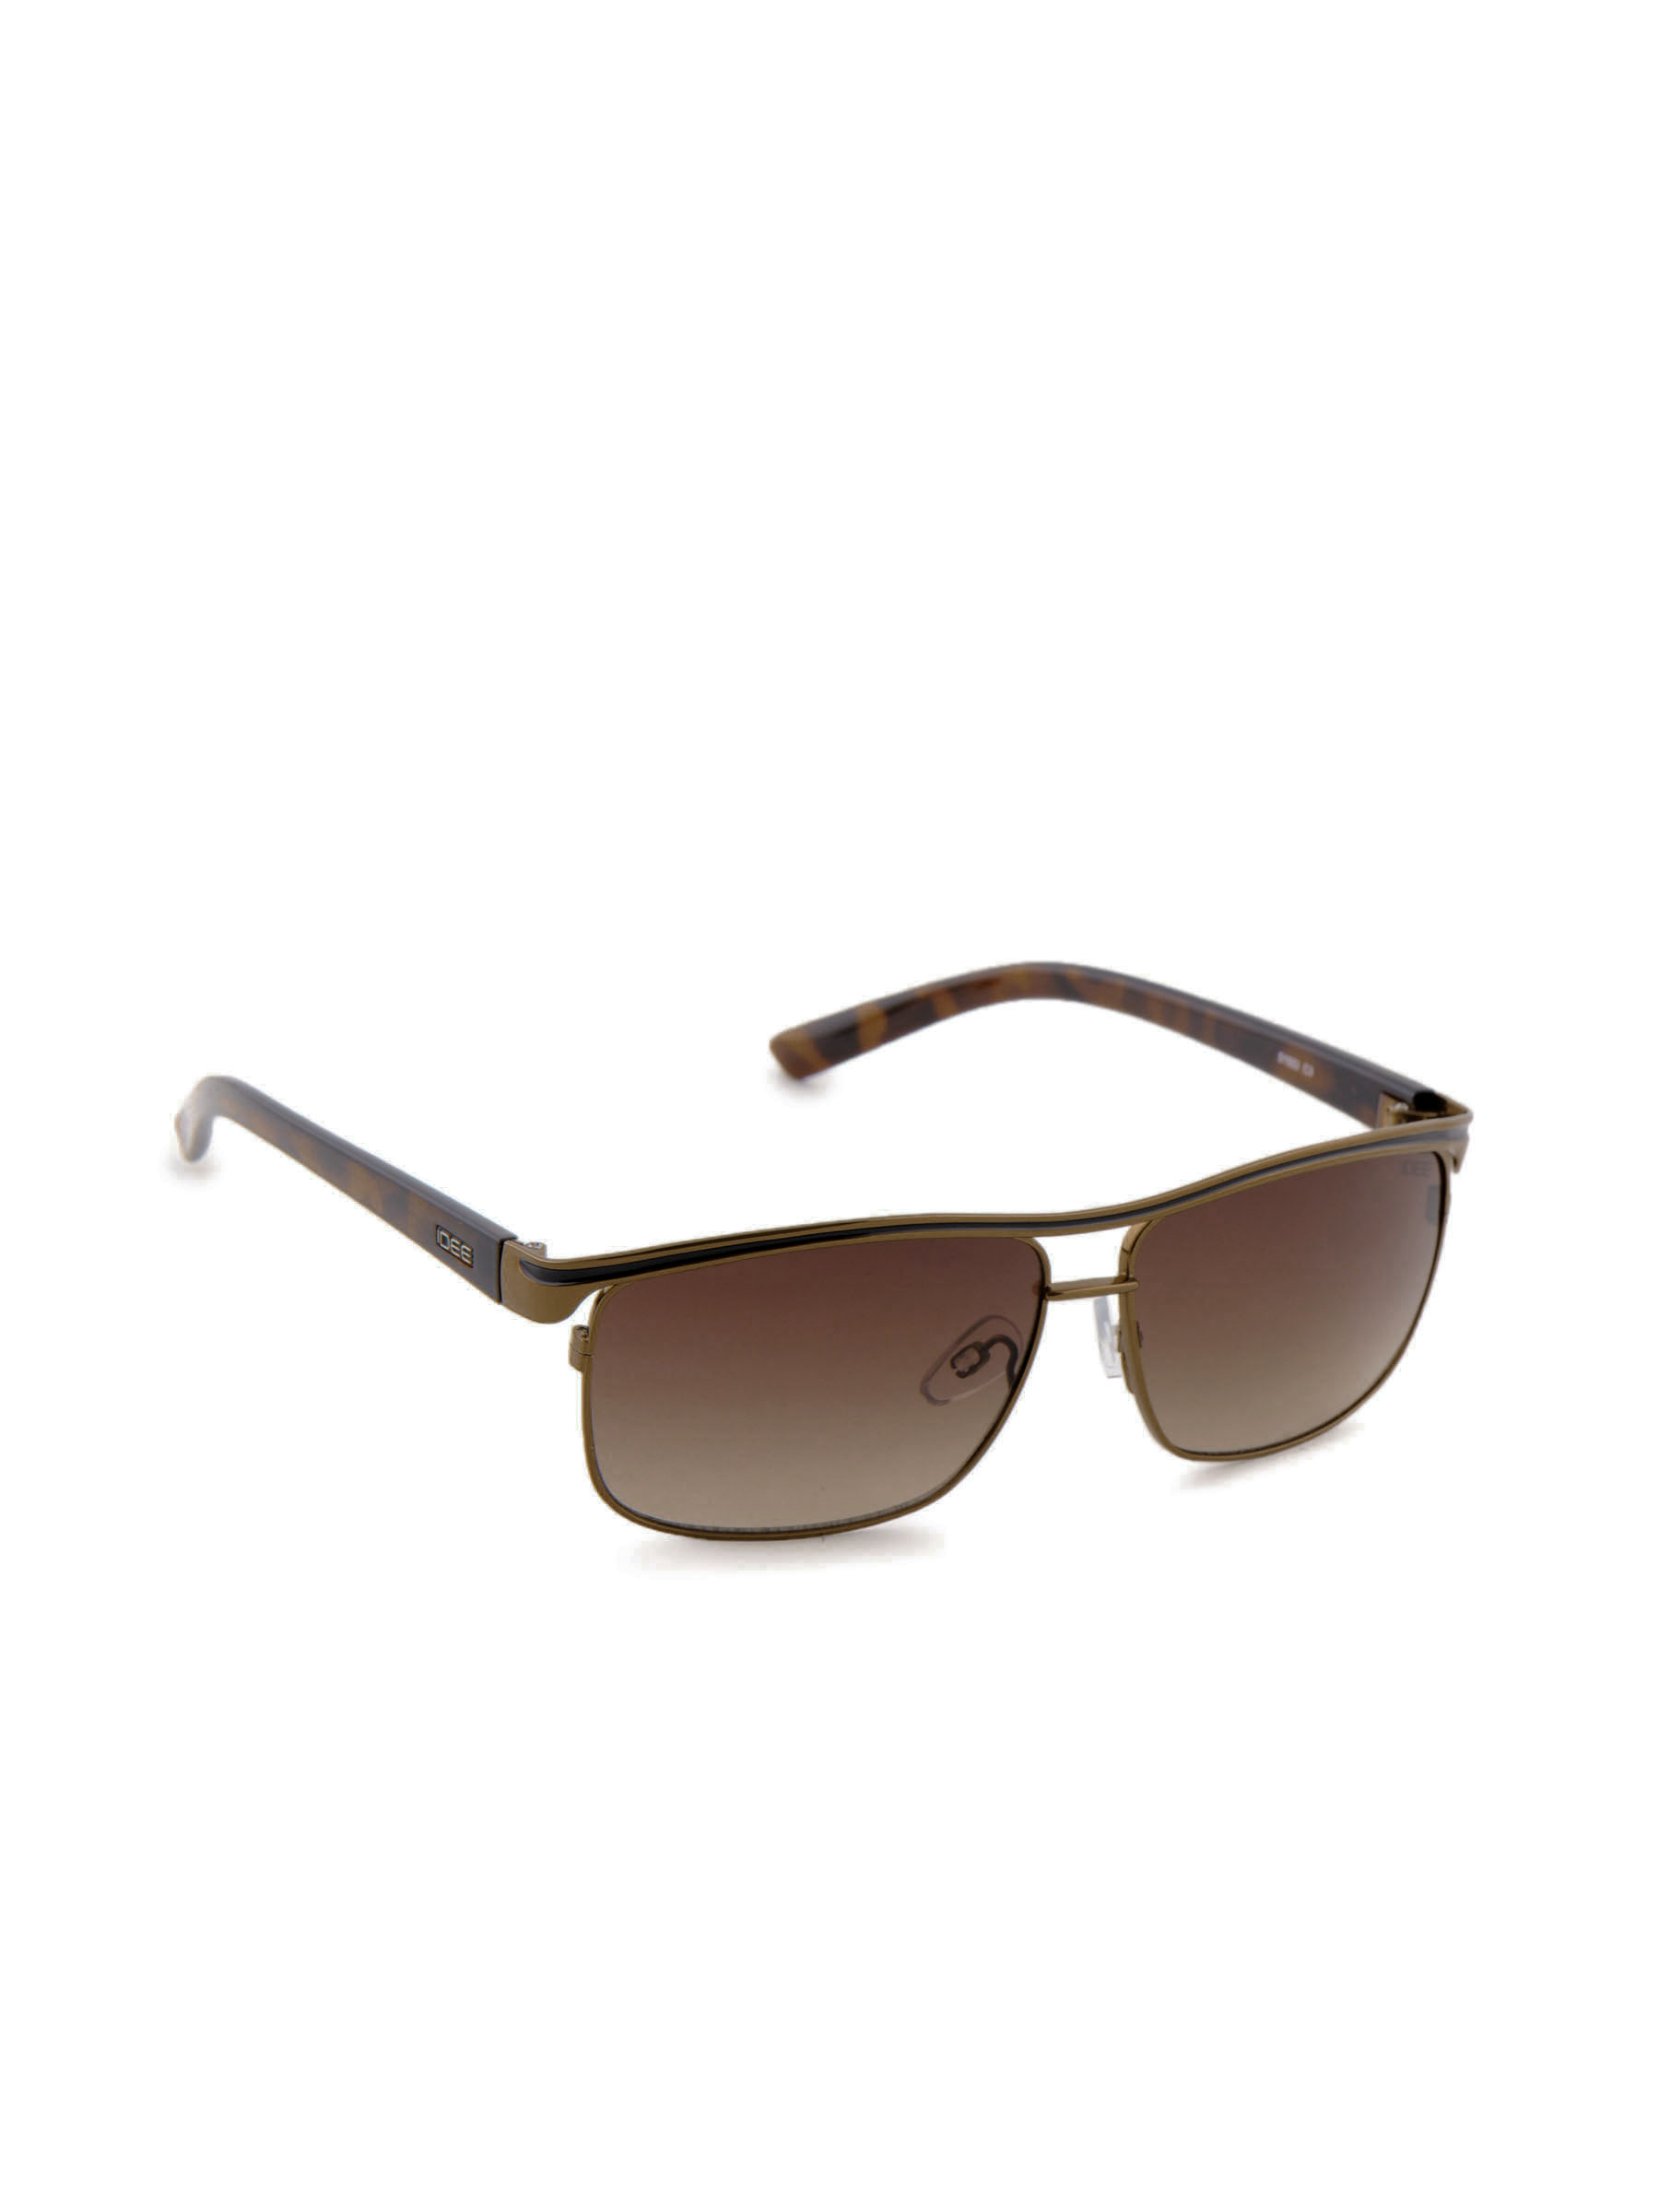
Idee Men Funky Eyewear Brown Sunglasses
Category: Accessories / Eyewear / Sunglasses
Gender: Men
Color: Brown
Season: Winter 2016
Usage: Casual